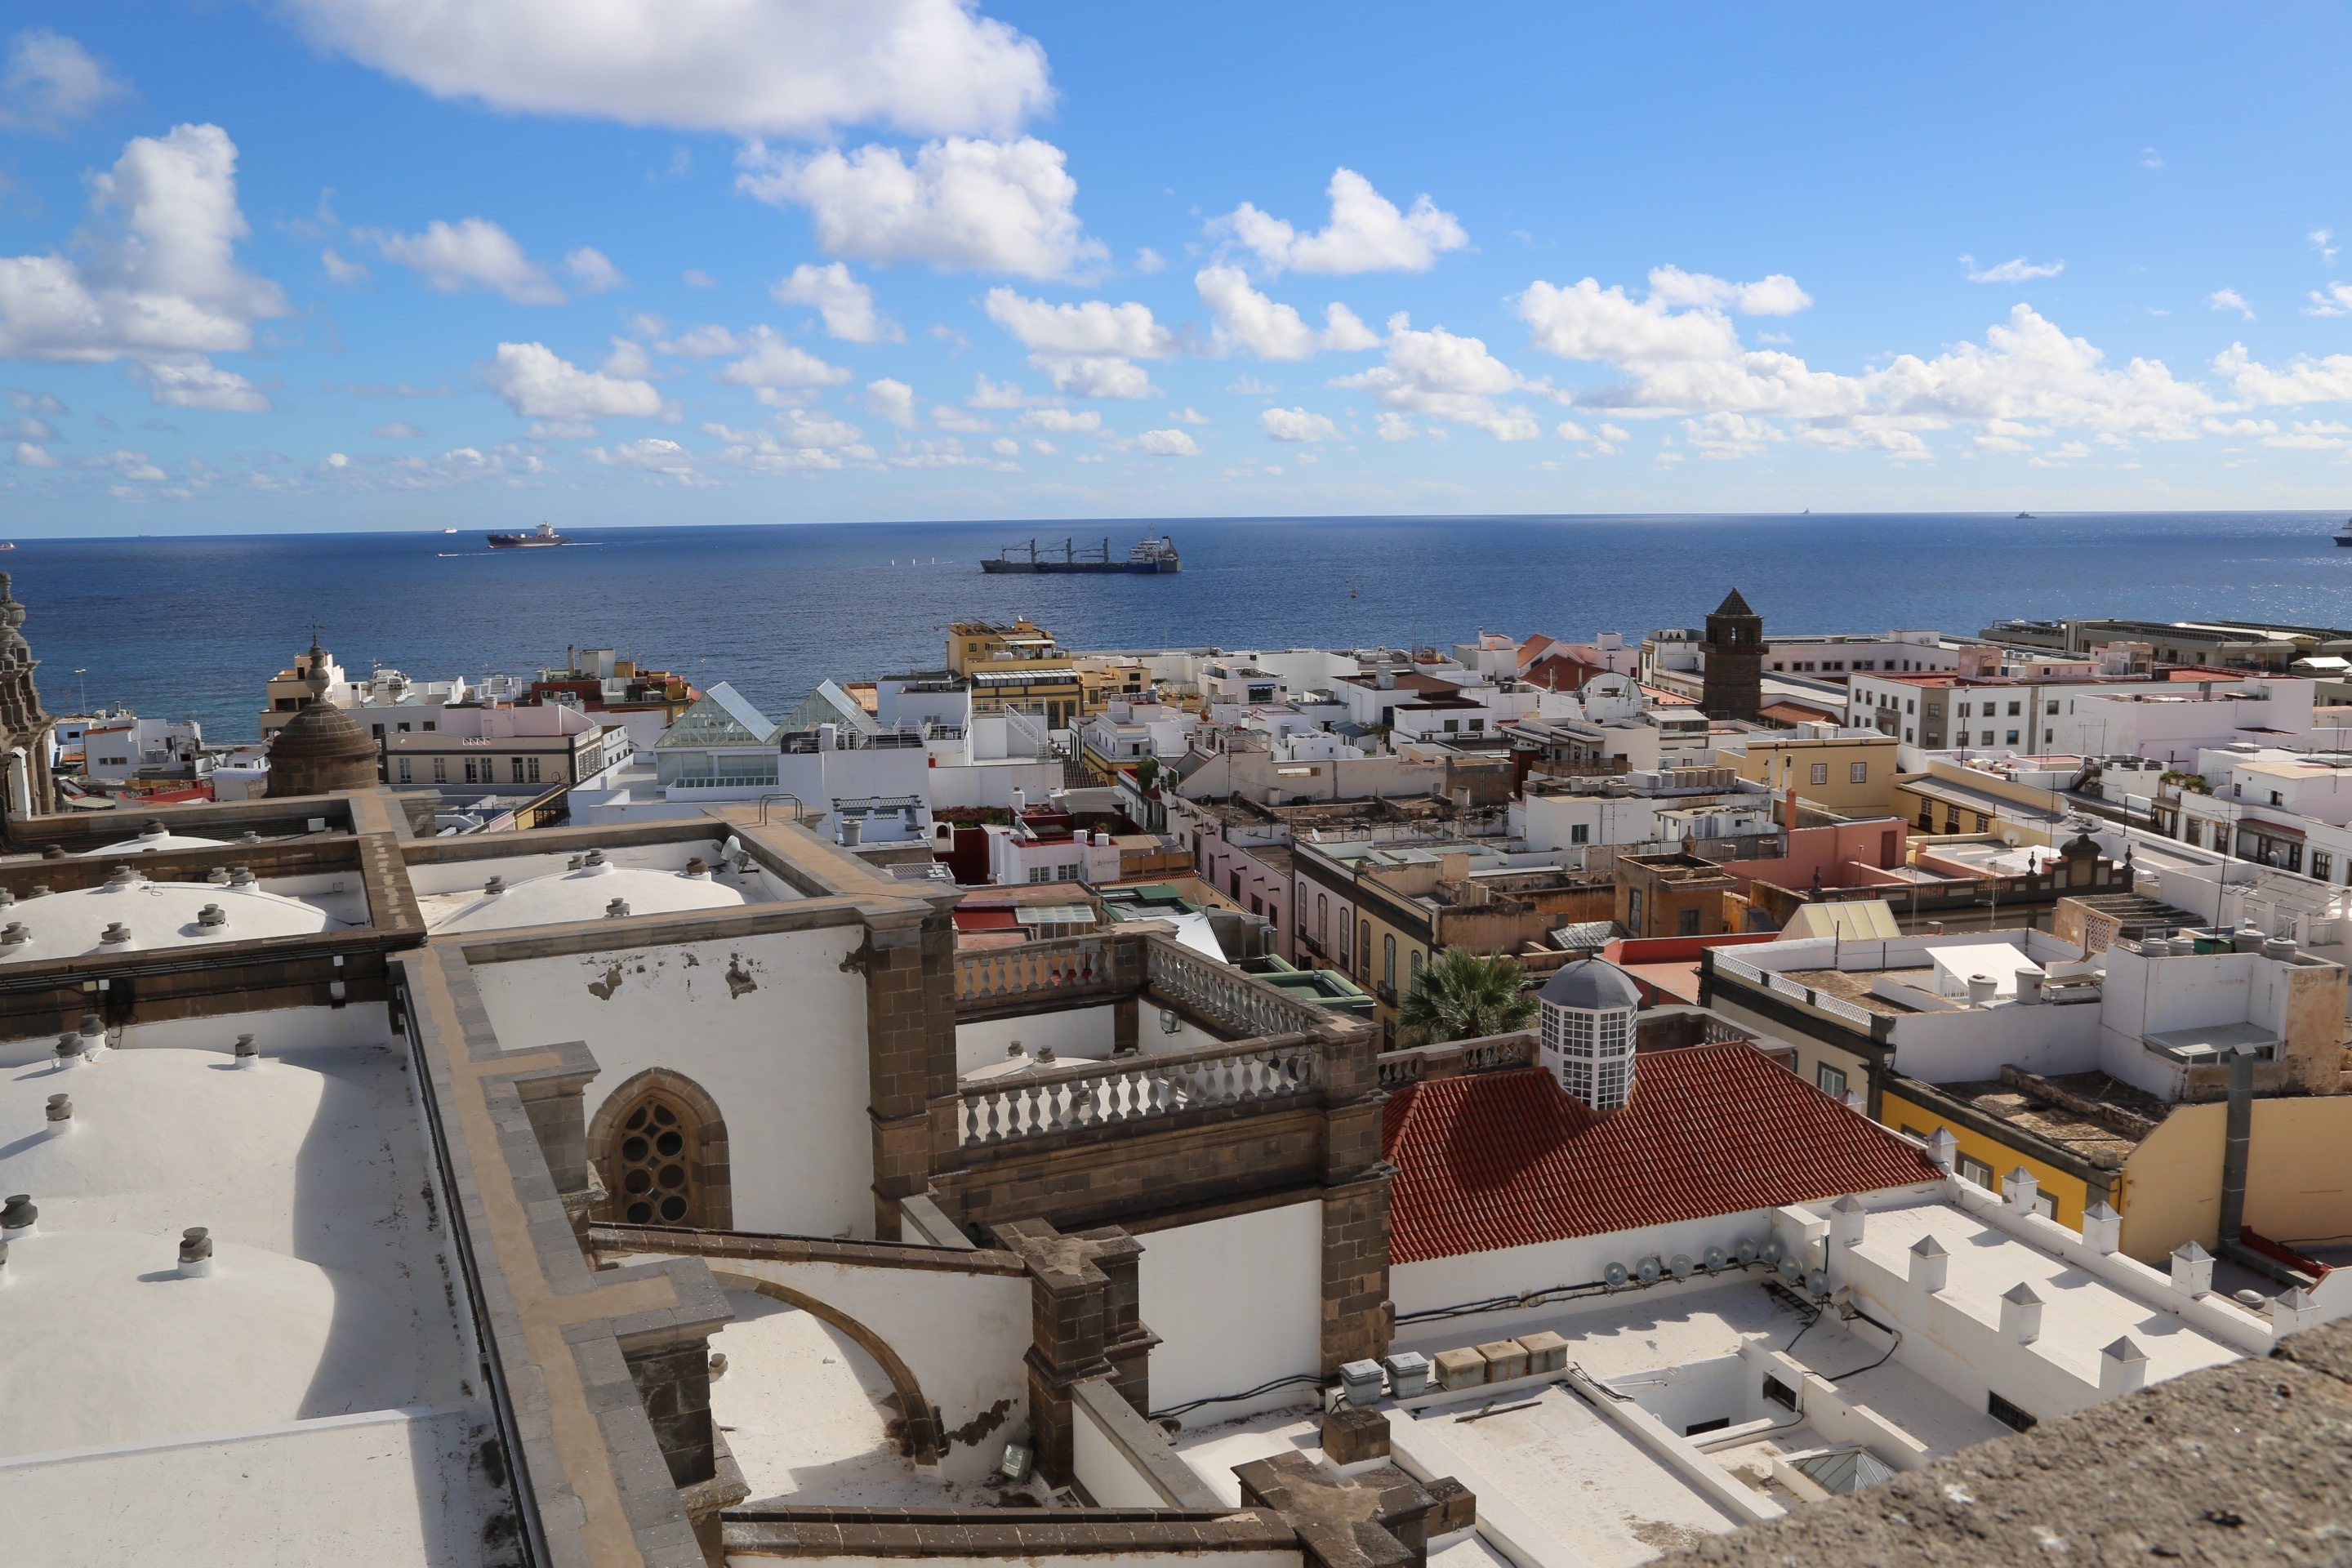
sea, coast, sky, view, roof, building, city, panorama, port, gran canaria, roofs, real estate, las palmas